Forward-swept wing

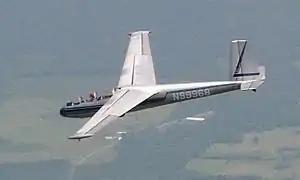
LET L-13 two-seat glider

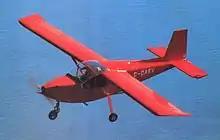
ARV Super2

Small amounts of sweep do not cause serious problems and even moderate forward sweep allows a significant aft movement of the main spar attachment point and carry-through structure.